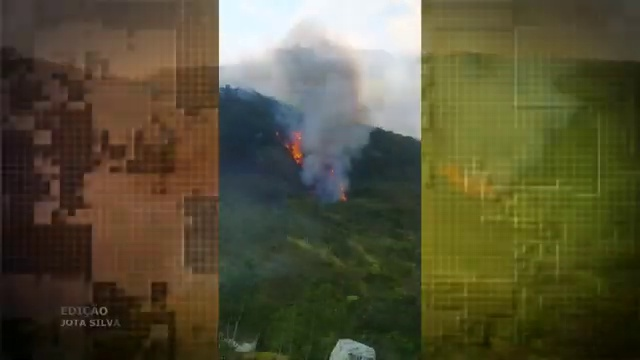
Fire: yes
Smoke: yes